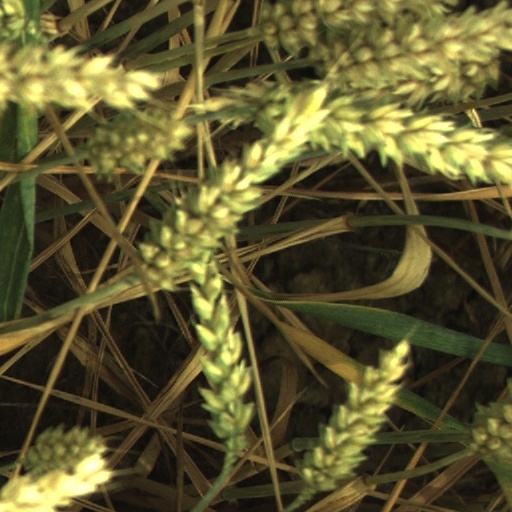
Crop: wheat